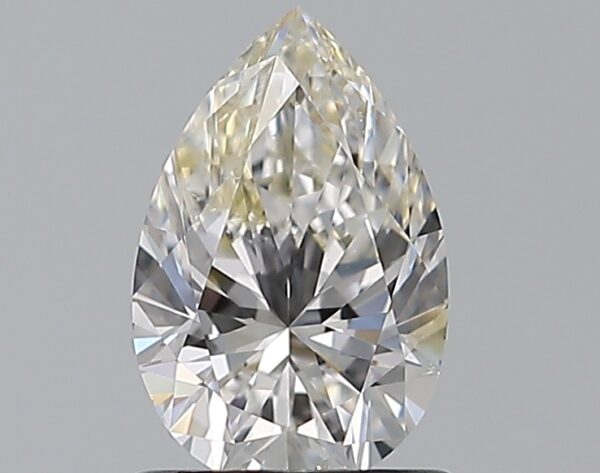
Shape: pear
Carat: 0.91
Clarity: VS2
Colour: G
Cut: EX
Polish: EX
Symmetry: VG
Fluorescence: F
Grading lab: GIA
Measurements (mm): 8.28 x 5.42 x 3.46